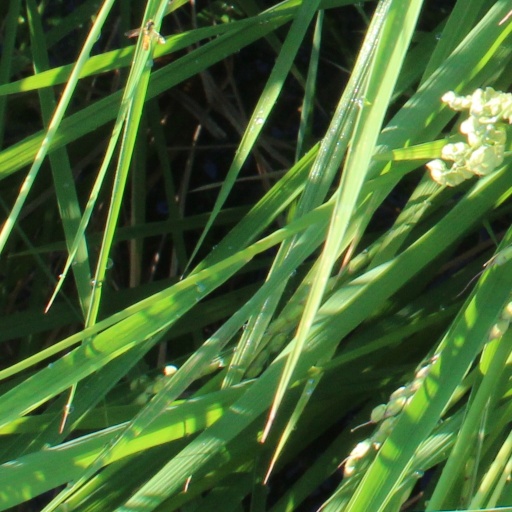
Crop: rice